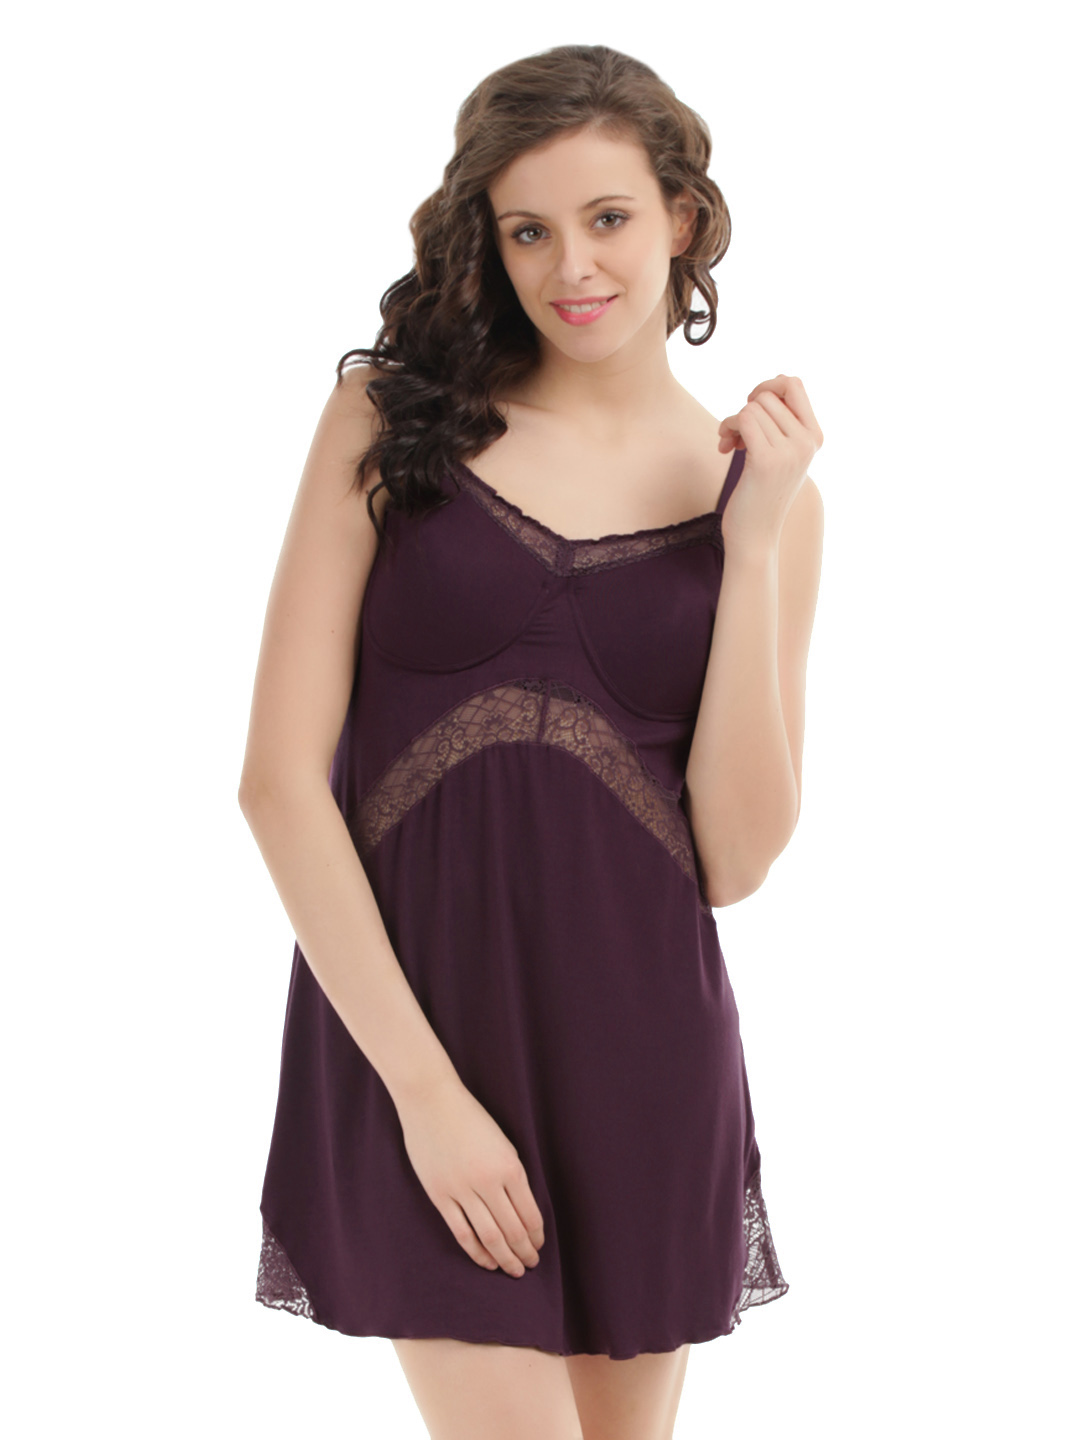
Inaya Women Grape Babydoll Nightdress
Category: Apparel / Loungewear and Nightwear / Nightdress
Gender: Women
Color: Purple
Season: Summer 2017
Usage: Casual